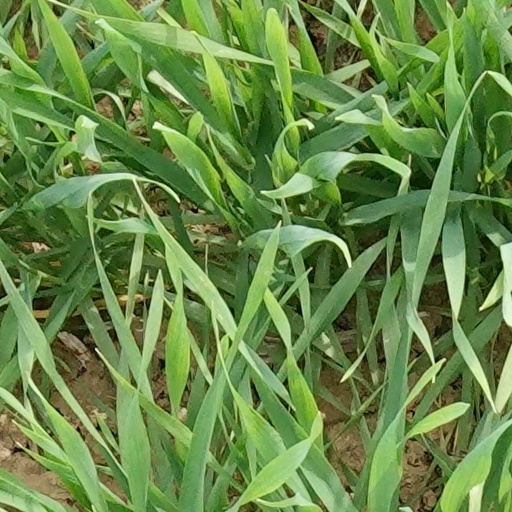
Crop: wheat